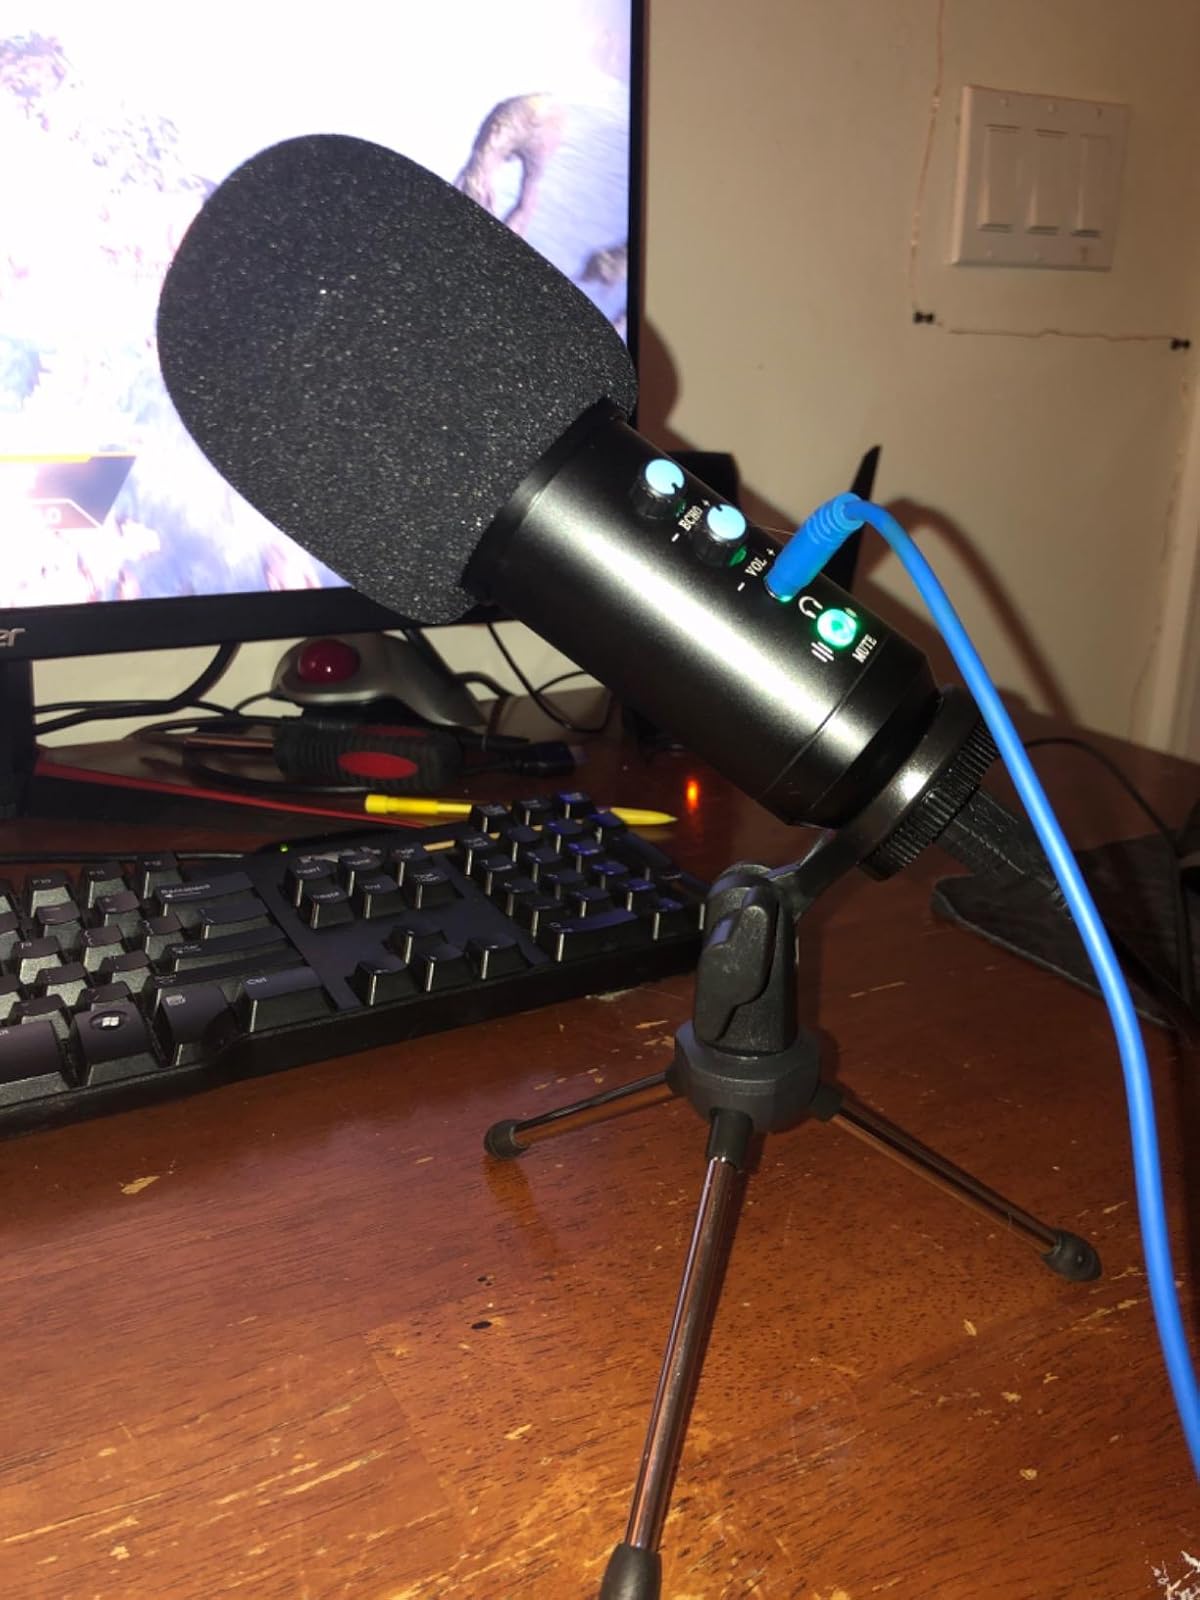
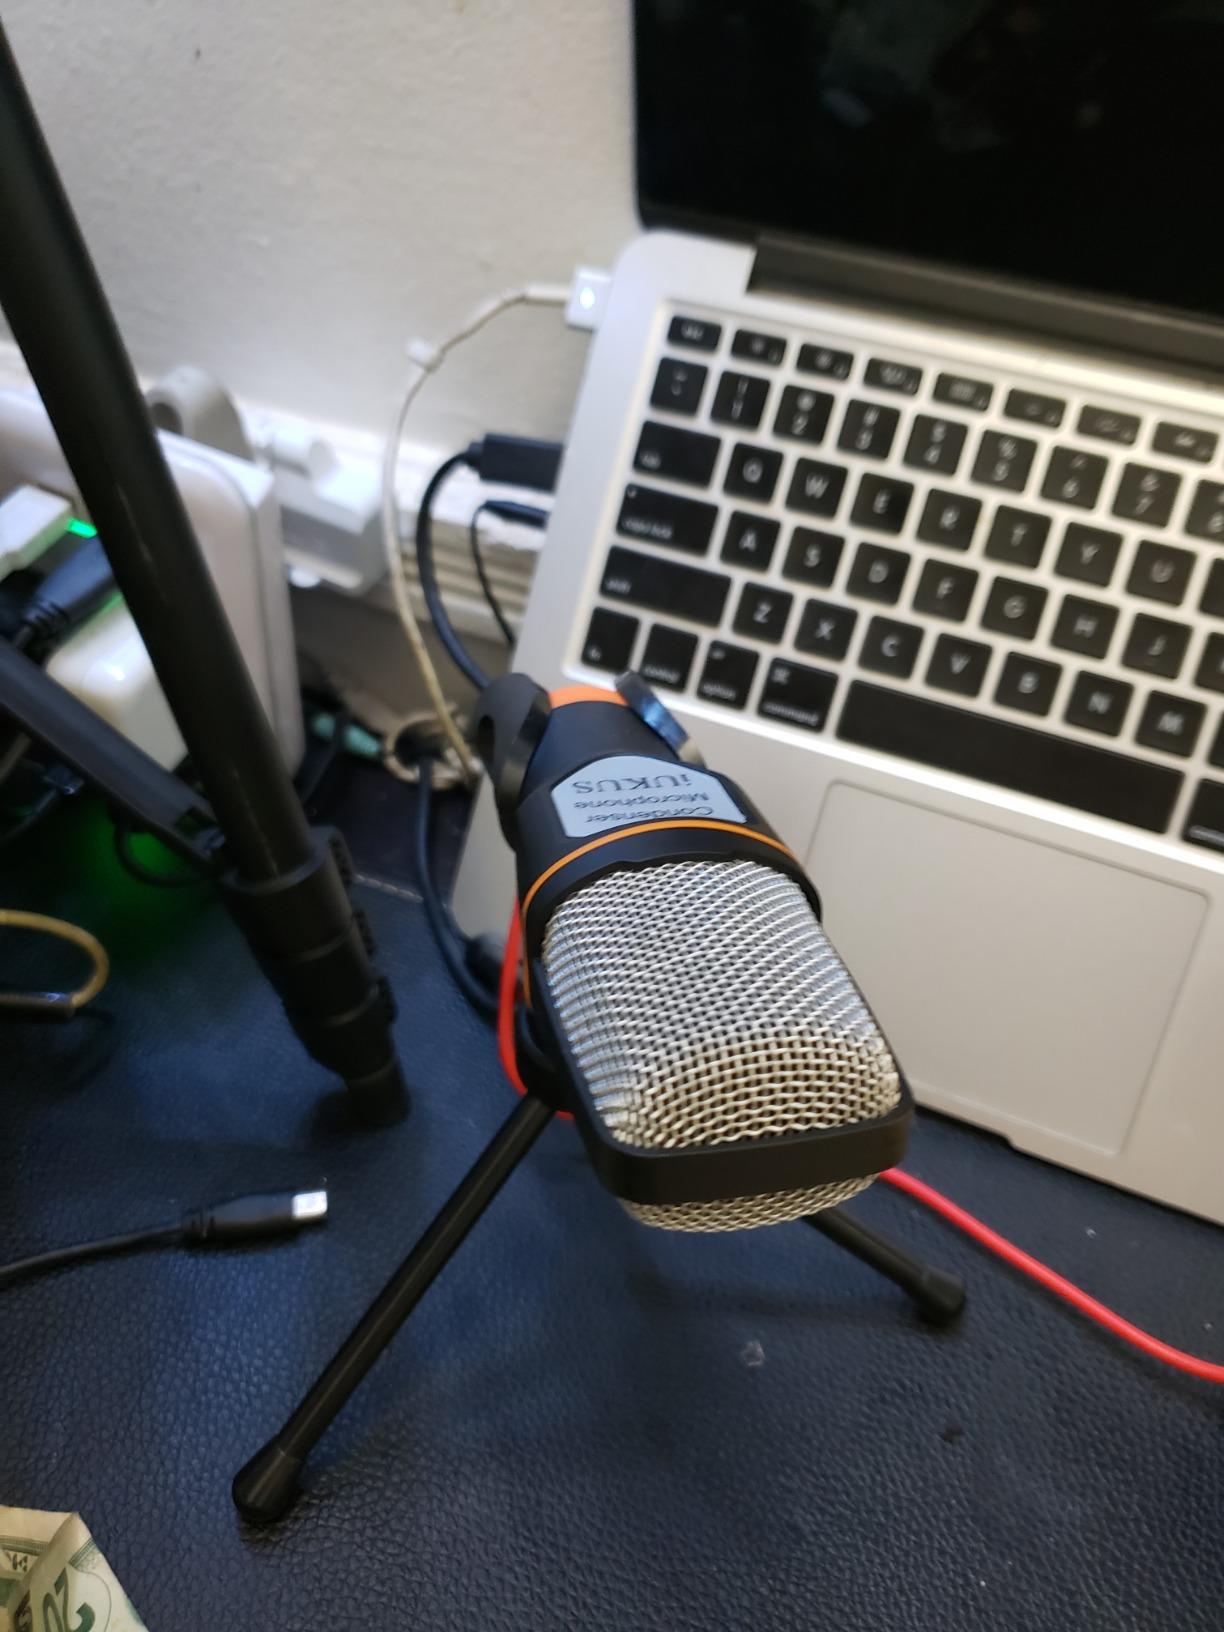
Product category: microphone
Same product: no